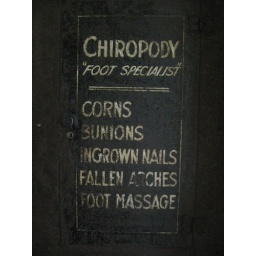
Painted on a cabinet door in the historic Fordyce Bath House in Hot Springs, Arkansas.